Richard Whittington

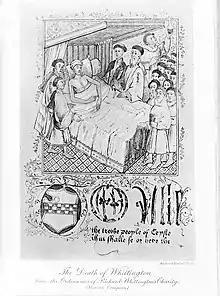
Whittington on his deathbed: at his side the four executors of his will, John Coventre, John White, clerk, John Carpenter, and William Grove, with many of the beneficiaries of his charities at the foot of his bed. A physician examines a bottle of urine.

Whittington died in March 1423, aged around 68 or 69, and was buried in the church of St Michael Paternoster Royal, to which he had donated large sums during his lifetime. The tomb is now lost, and the mummified cat found in the church tower in 1949 during a search for its location probably dates to the time of the Wren restoration.